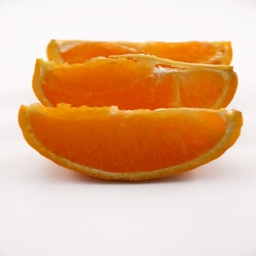
Label: Orange